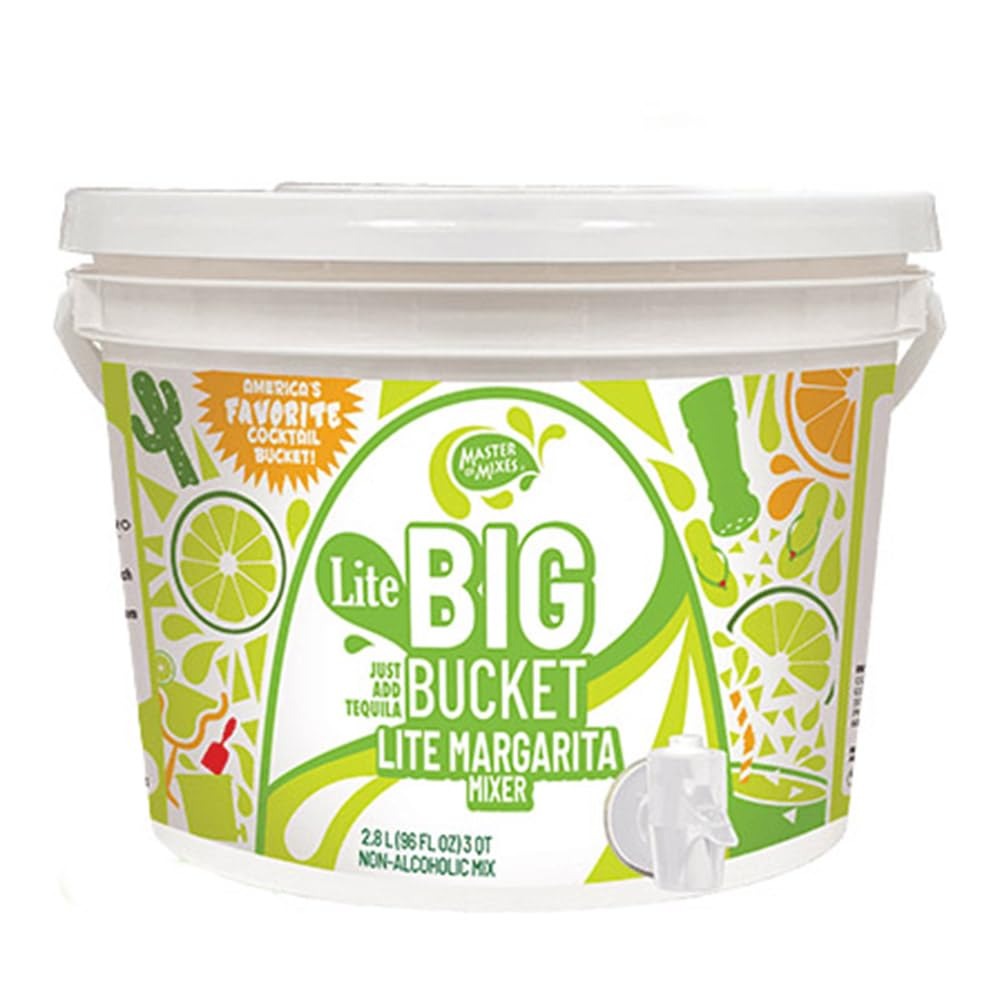
Item Name: Master of Mixes Margarita LITE Mix, Ready to Use, 96 oz BigBucket
Bullet Point 1: AUTHENTIC RECIPE: Premium lemon and lime juice with essential citrus oils blended together in a unique formula that creates a perfectly refreshing Margarita - with only 30 calories per serving
Bullet Point 2: SO EASY: Every Low-Profile BigBucket features the exclusive, patented Dispensa-Rita spout and a vented lid for the ultimate mobile cocktail convenience.
Bullet Point 3: JUST ADD ALCOHOL: 750 ml of your favorite tequila to get the party started. By simply adding one 750 ml bottle of tequila, you get nearly one gallon of finished lite Margarita
Bullet Point 4: HOWEVER YOU WANT IT: Place Low Profile BigBucket in refrigerator for chilled Margarita or in the freezer for frozen Margarita (for about 8 hours)
Bullet Point 5: GET THE PARTY STARTED: Perfect for parties, camping, tailgating, picnics, poolside, boating and any other outdoor activities parties!
Value: 96.0
Unit: Fl Oz

Price: 27.58